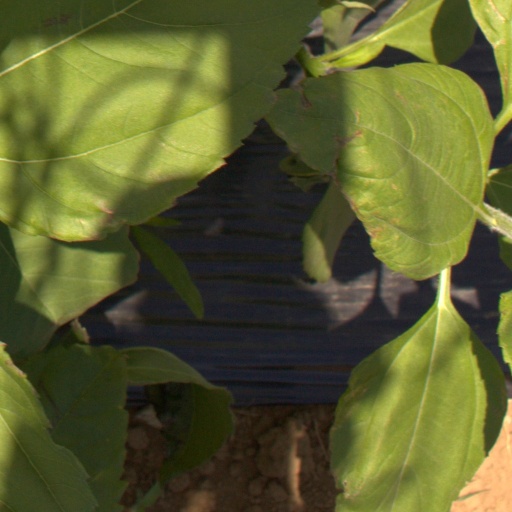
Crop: Jerusalem artichoke